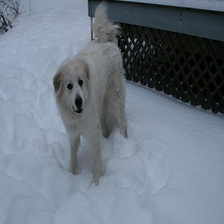
Species: dog
Breed: great pyrenees